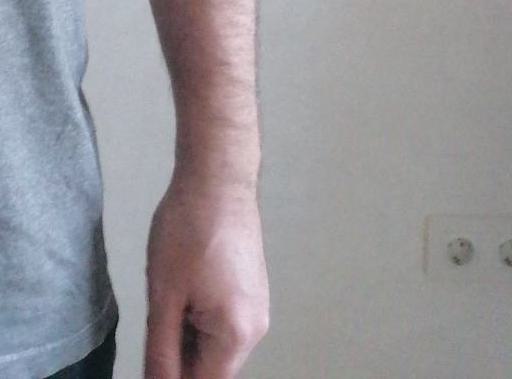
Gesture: no_gesture